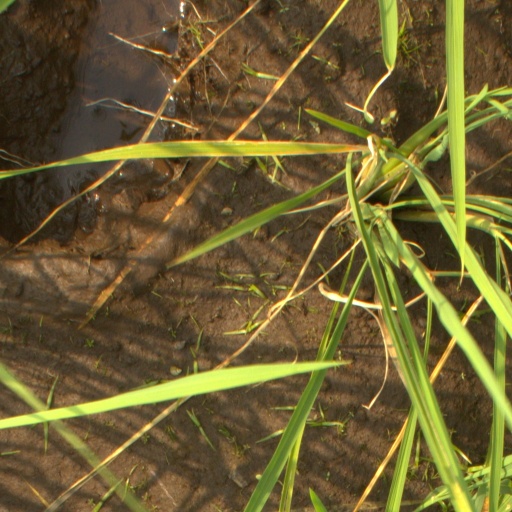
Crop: rice